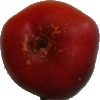
Label: Nectarine Flat 1